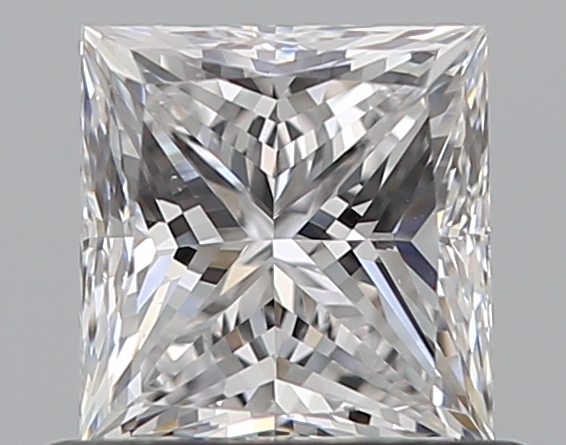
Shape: princess
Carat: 0.7
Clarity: VS1
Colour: D
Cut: VG
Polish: EX
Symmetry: GD
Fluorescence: F
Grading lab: GIA
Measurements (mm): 4.9 x 4.73 x 3.48